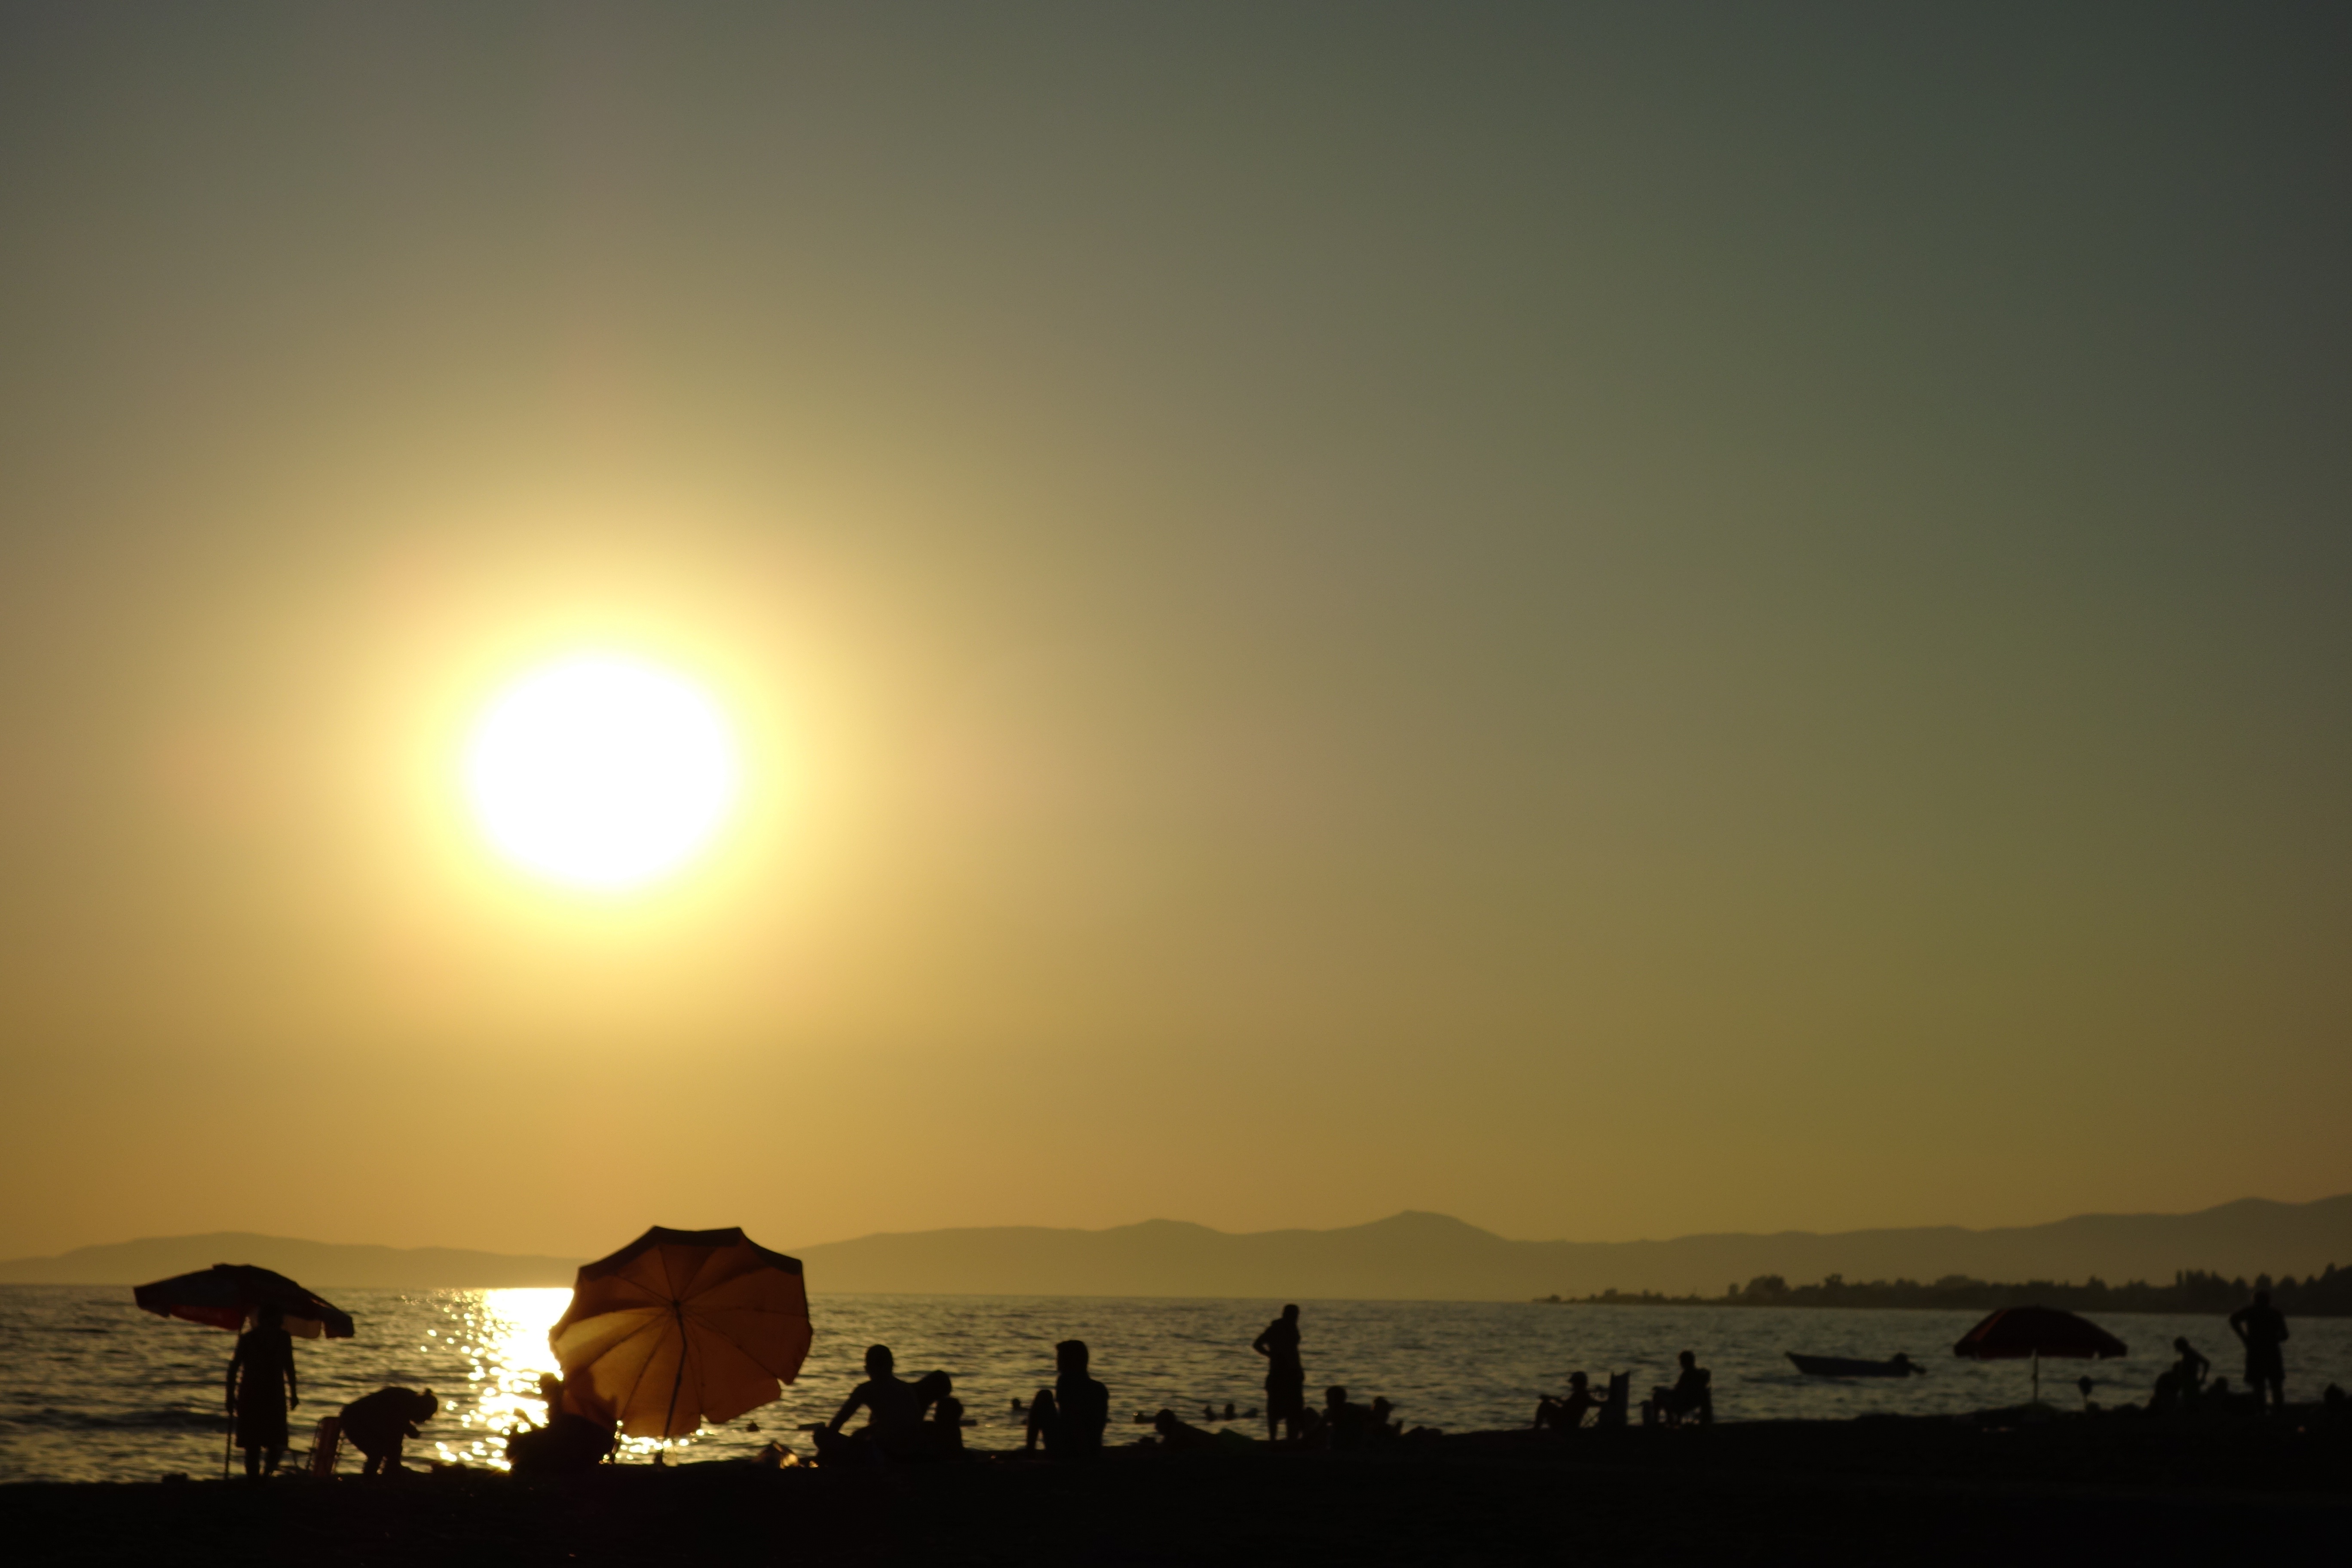
beach, sea, outdoor, horizon, people, sun, sunrise, sunset, sunlight, morning, desert, dawn, summer, vacation, dusk, evening, holiday, natural environment, atmospheric phenomenon